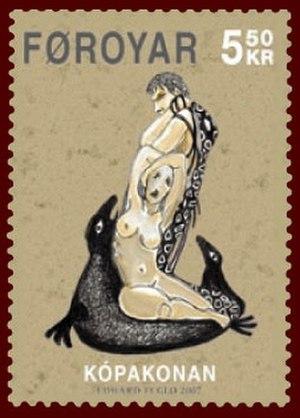
Cet article recense les timbres des îles Féroé émis en 2007 par Postverk Føroya.